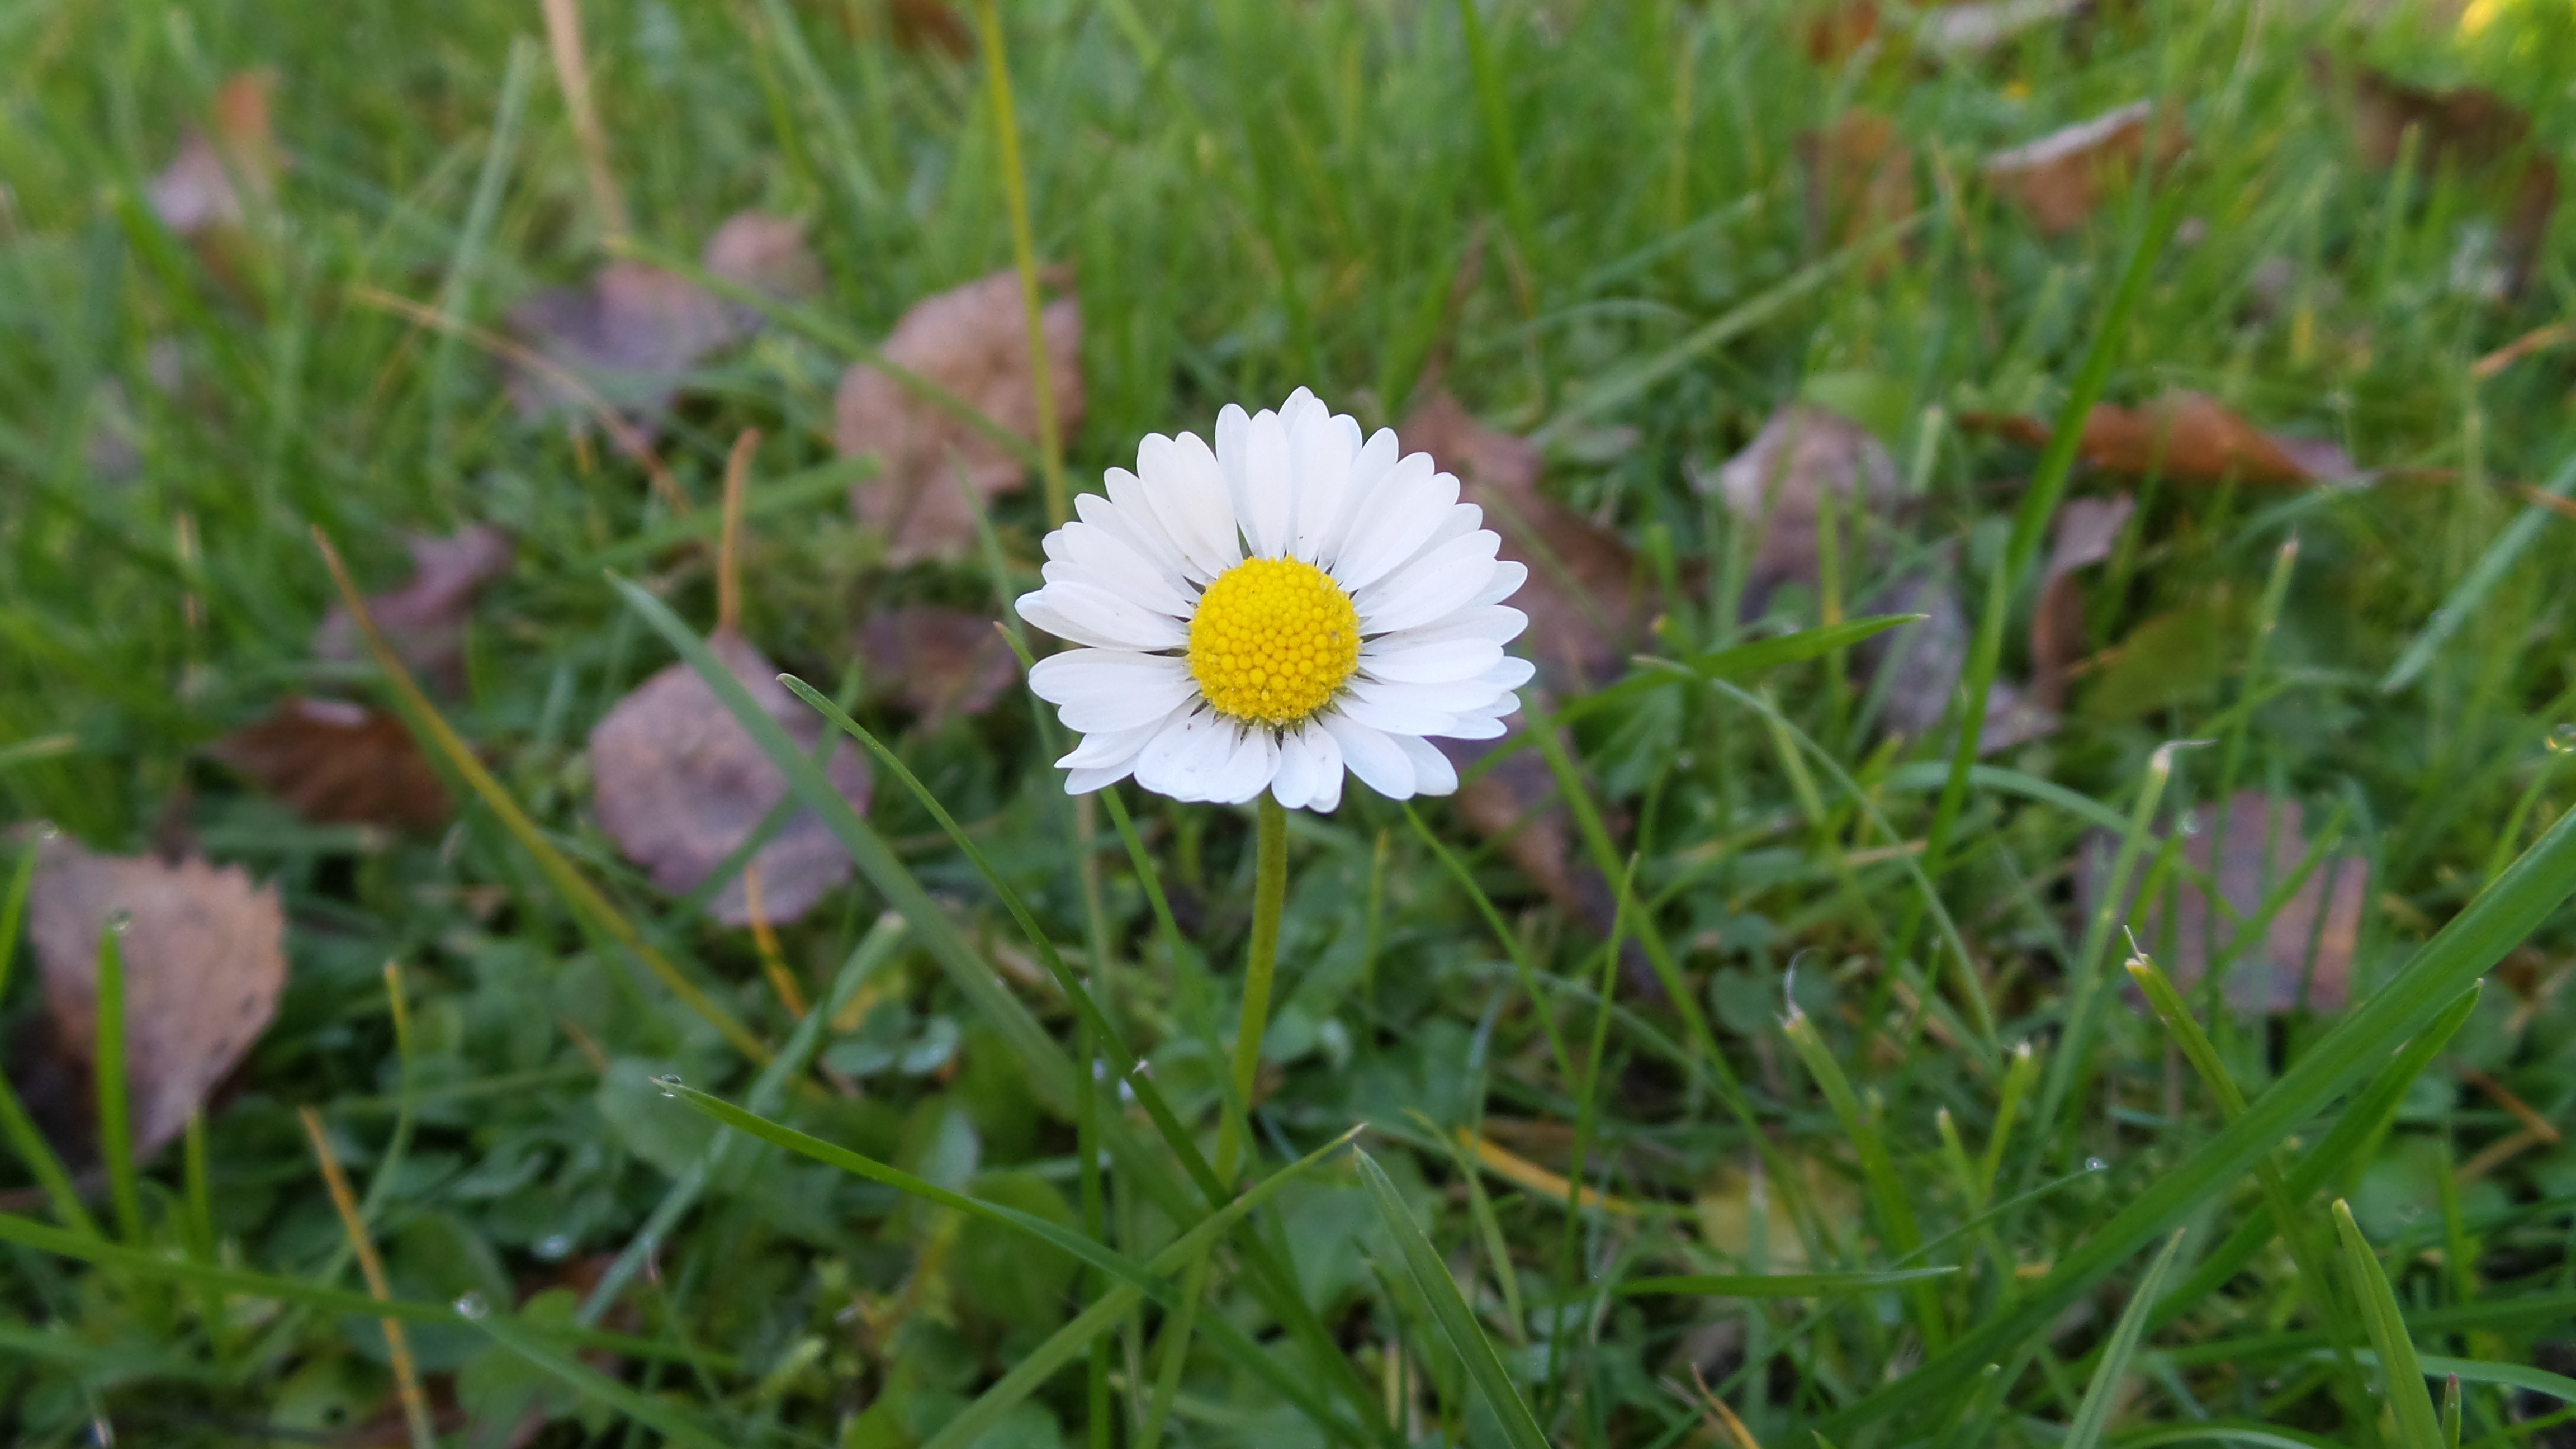
nature, grass, plant, field, lawn, meadow, prairie, flower, petal, daisy, autumn, botany, flora, wildflower, macro photography, flowering plant, daisy family, oxeye daisy, annual plant, grass family, land plant, chamaemelum nobile